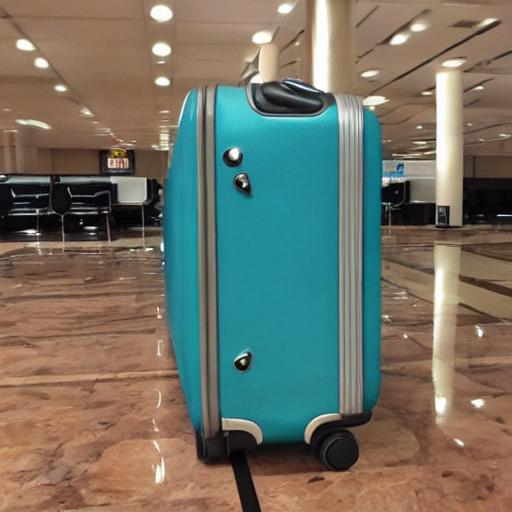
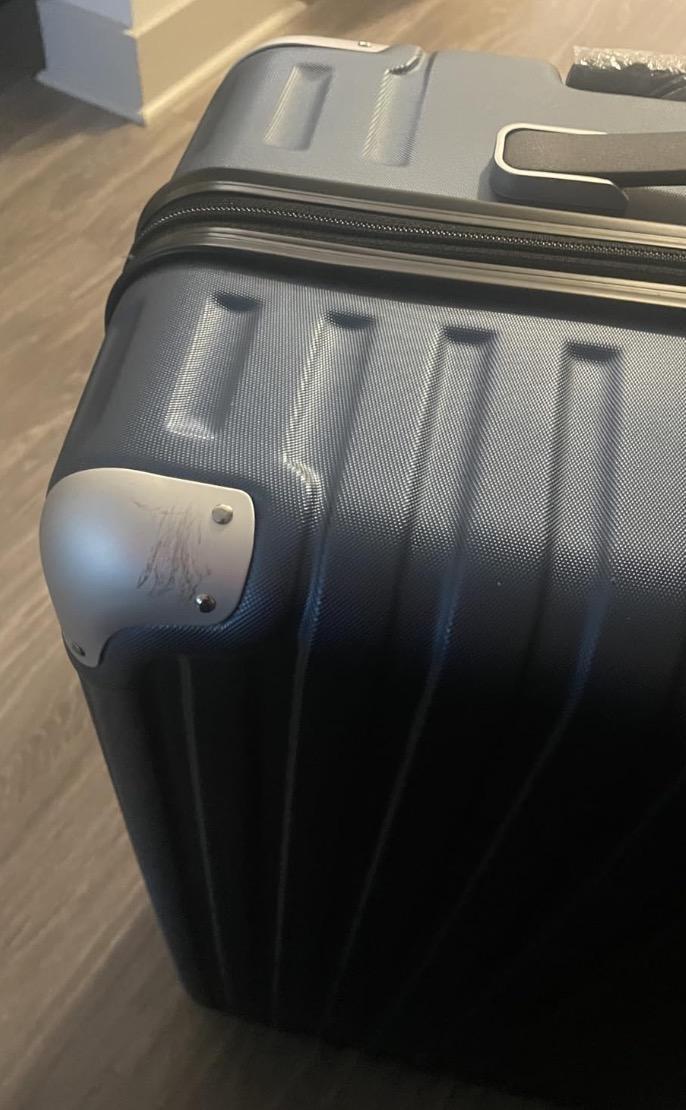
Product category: items_tea
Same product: no